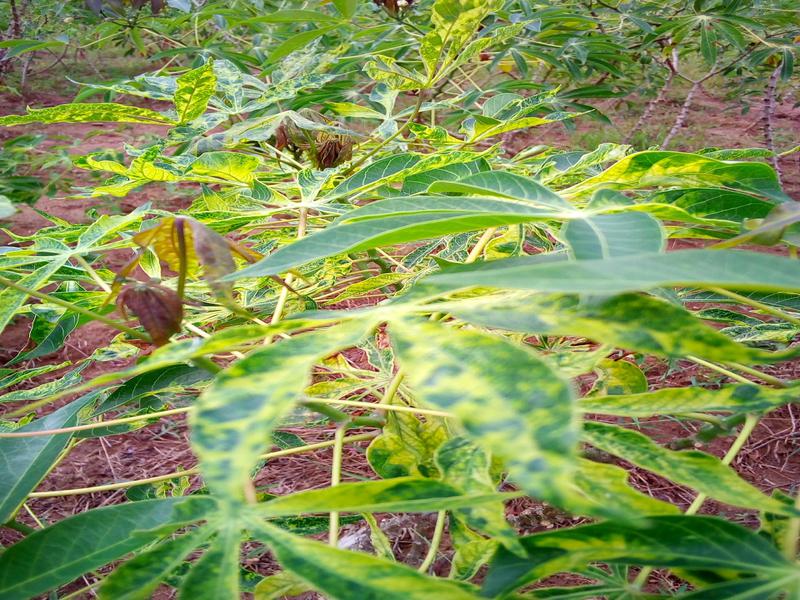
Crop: cassava
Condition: mosaic_disease